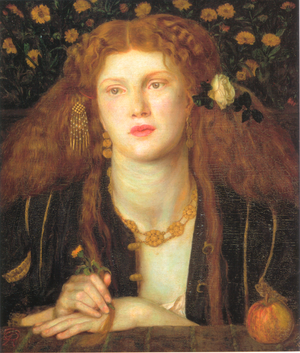
Dante Gabriel Rossetti, né le 12 mai 1828 à Londres et mort le 10 avril 1882 à Birchington-on-Sea, est un peintre, poète, traducteur et écrivain britannique.